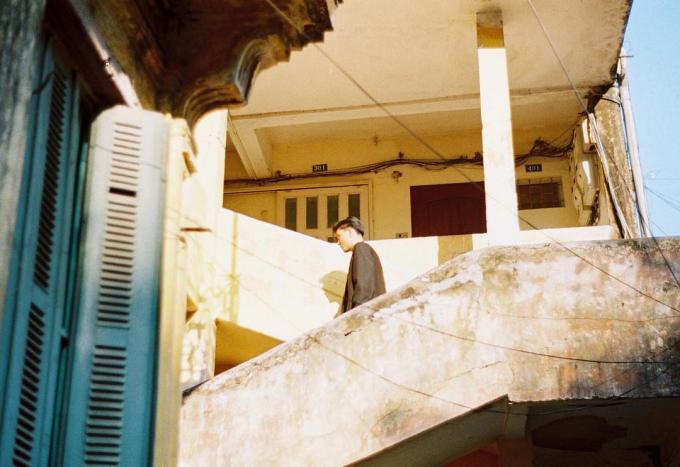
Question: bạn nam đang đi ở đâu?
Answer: ở trong một khu chung cư